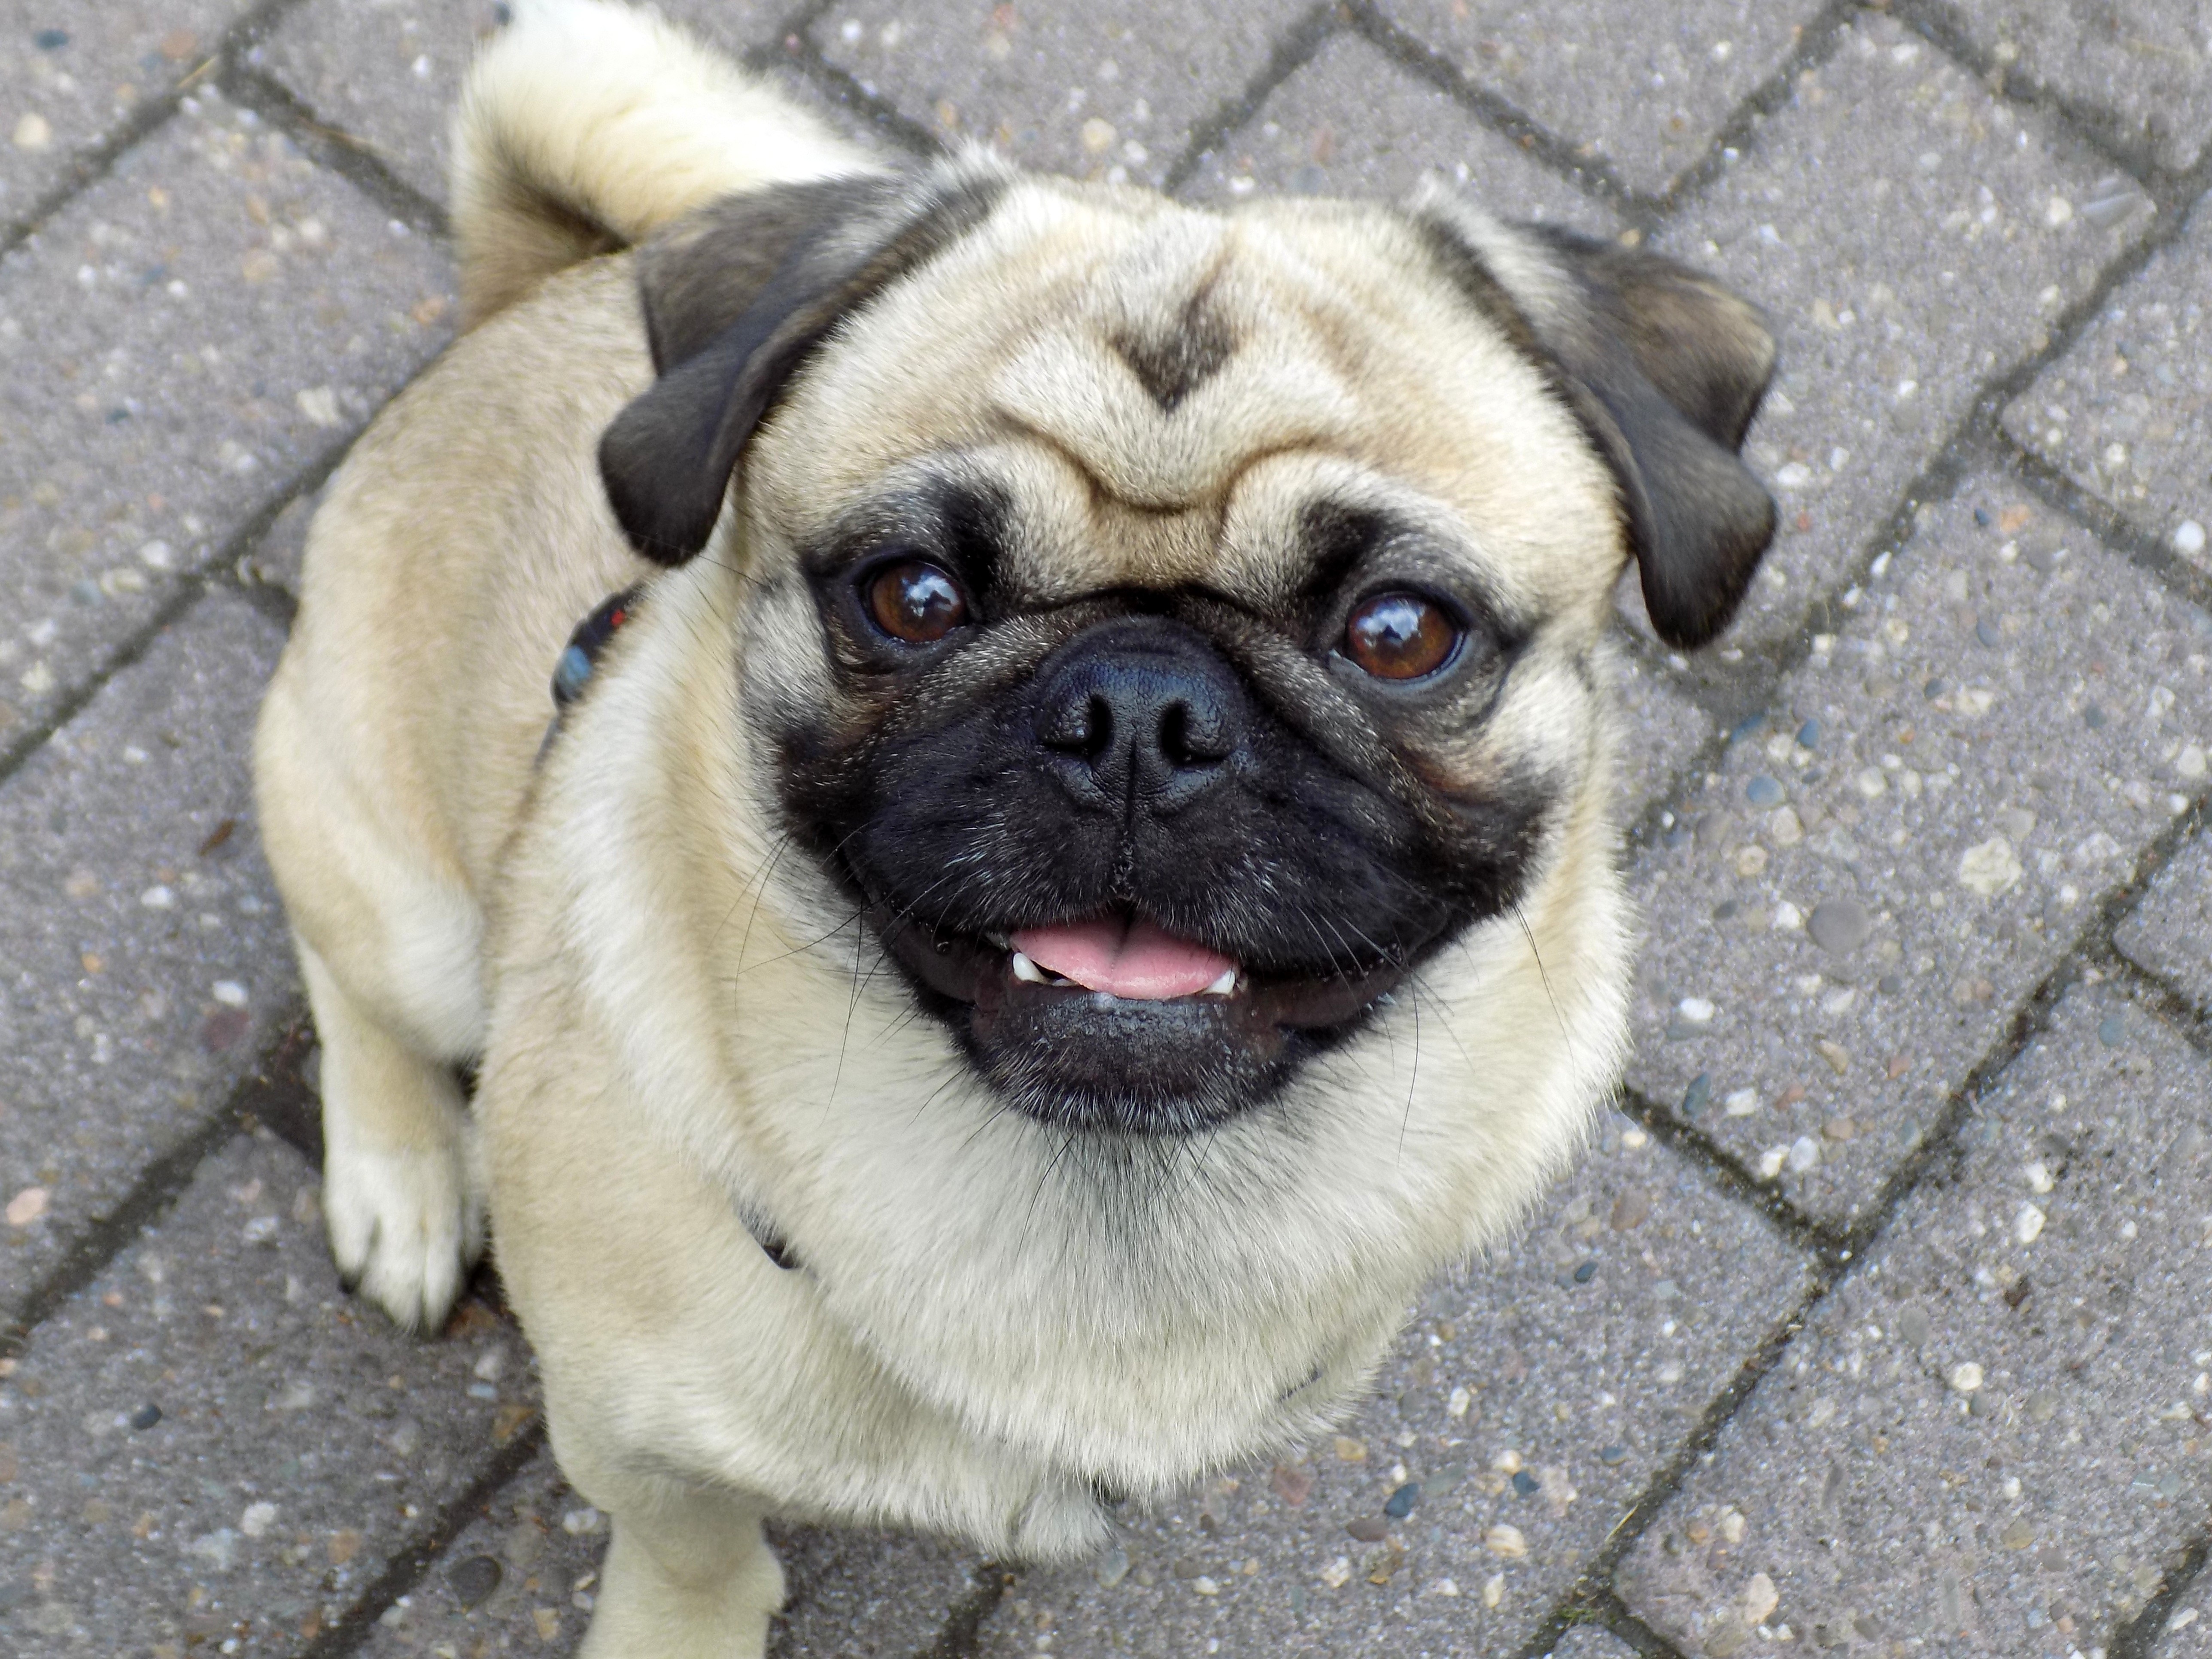
dog, cute, mammal, pug, beige, vertebrate, funny, dog breed, purebred dog, dog like mammal, carnivoran, dog crossbreeds